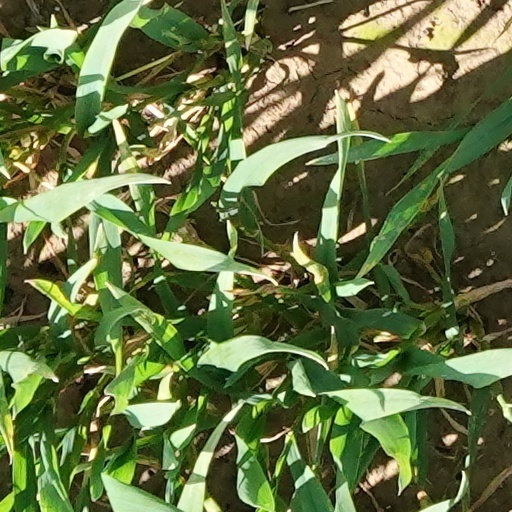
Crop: wheat